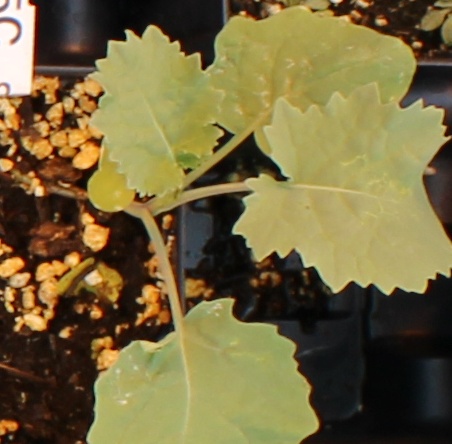
Label: Canola